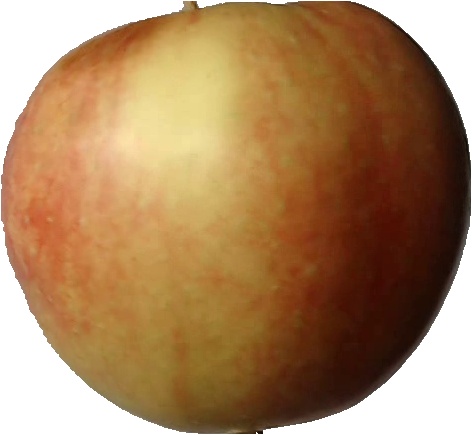
Label: apple_red_2